Black Lives Matter

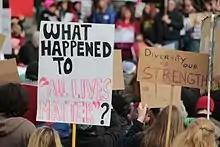
"What happened to 'All Lives Matter'?" sign at a protest against Donald Trump, January 29, 2017

In Denmark, an organization named Black Lives Matter Denmark was founded in 2016 by , a woman from Zambia who came to Denmark when she was 19 years old. The organization is centered around Sørensen and mainly focuses on rejected asylum seekers and criminal foreigners, sentenced to expulsion from Denmark. The connection to the U.S. organization is unclear, but Sørensen has said she was encouraged by someone in the U.S. to start a Danish chapter, and that she, in 2017, was visited by the U.S. co-founder, Ayọ Tometi.